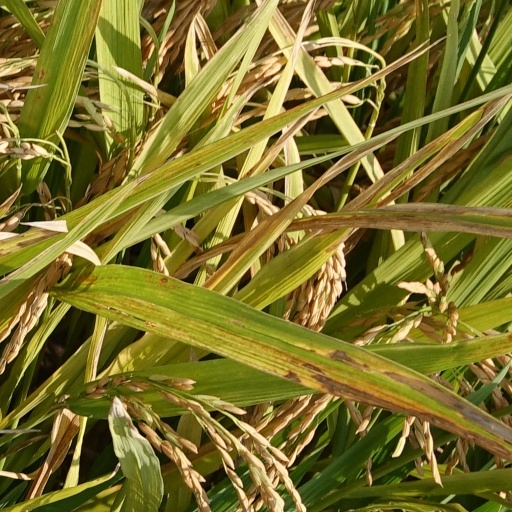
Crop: rice